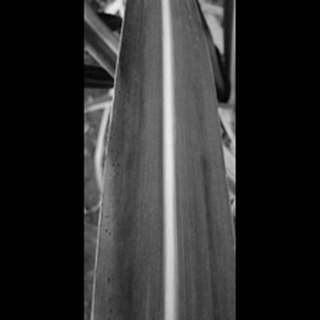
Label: sugarcane_yellow_leaf_disease